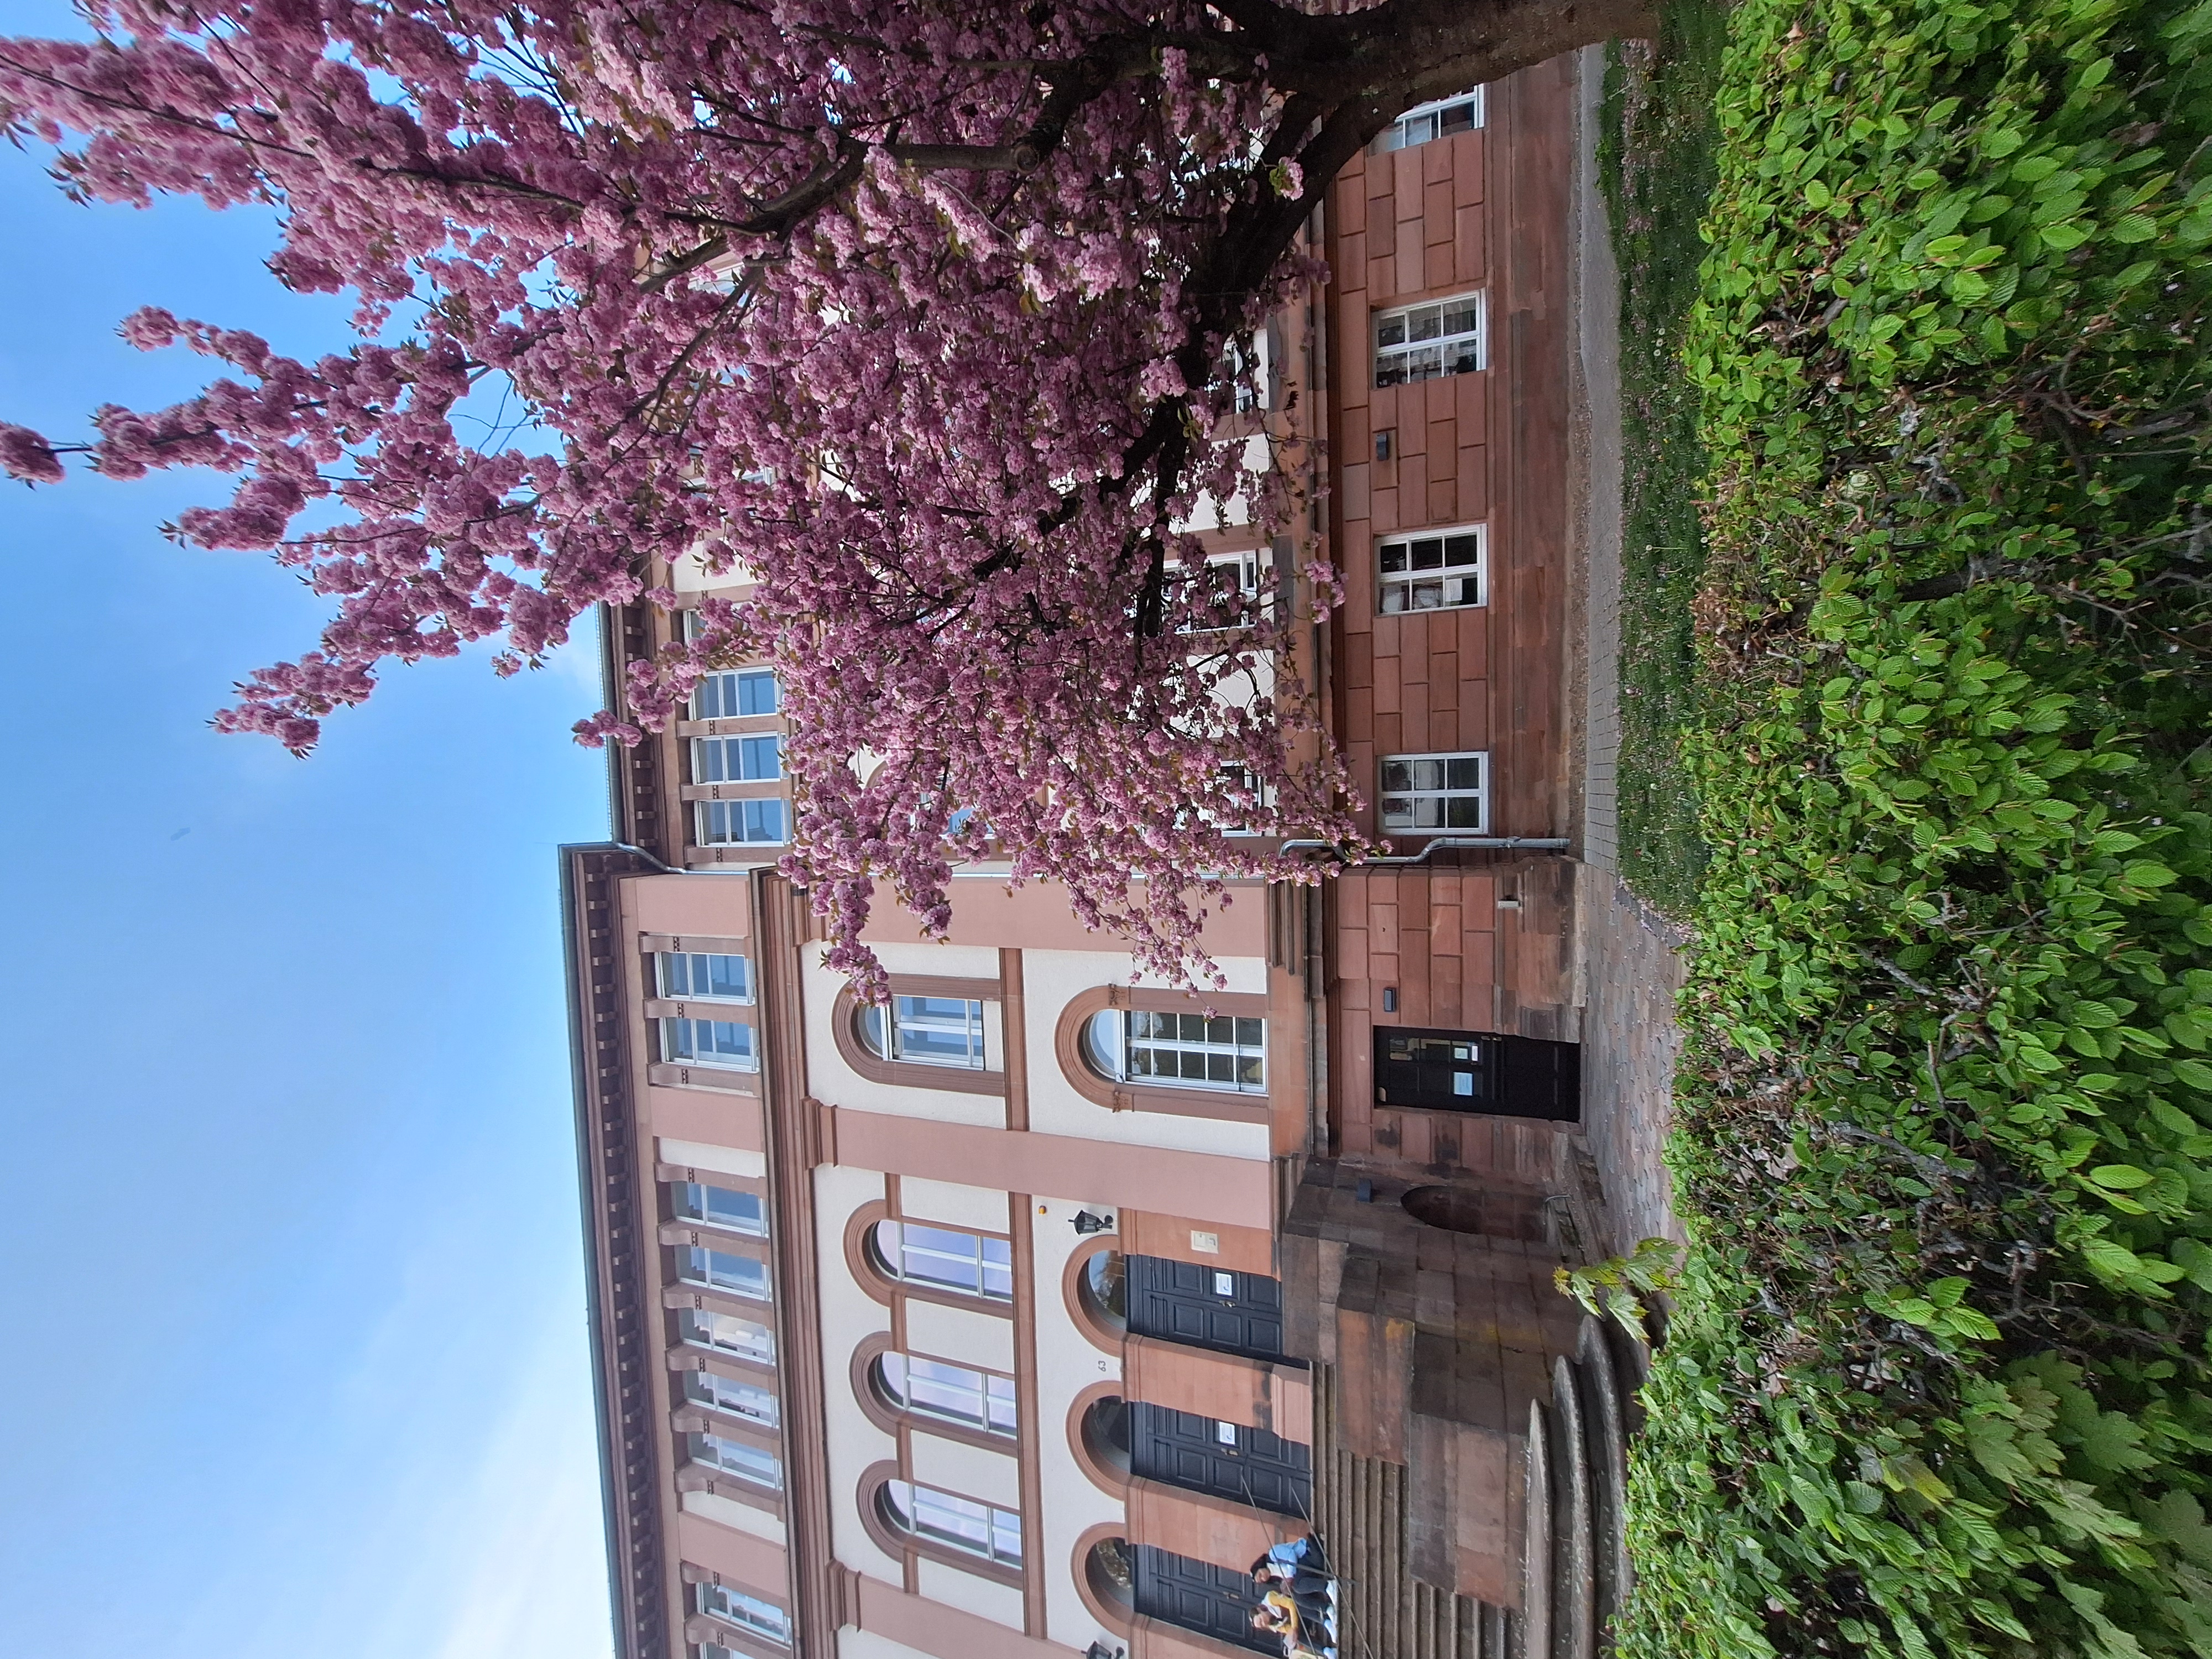
Building: Ketzerbach 63